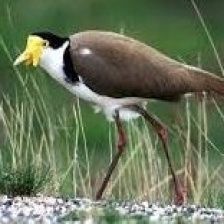
Species: MASKED LAPWING
Scientific name: VANELLUS MILES